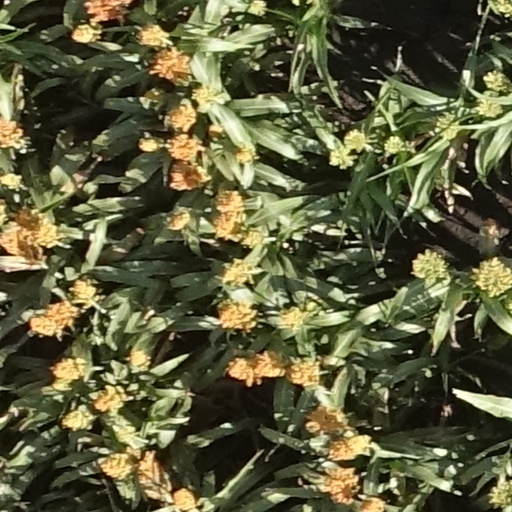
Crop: sorghum